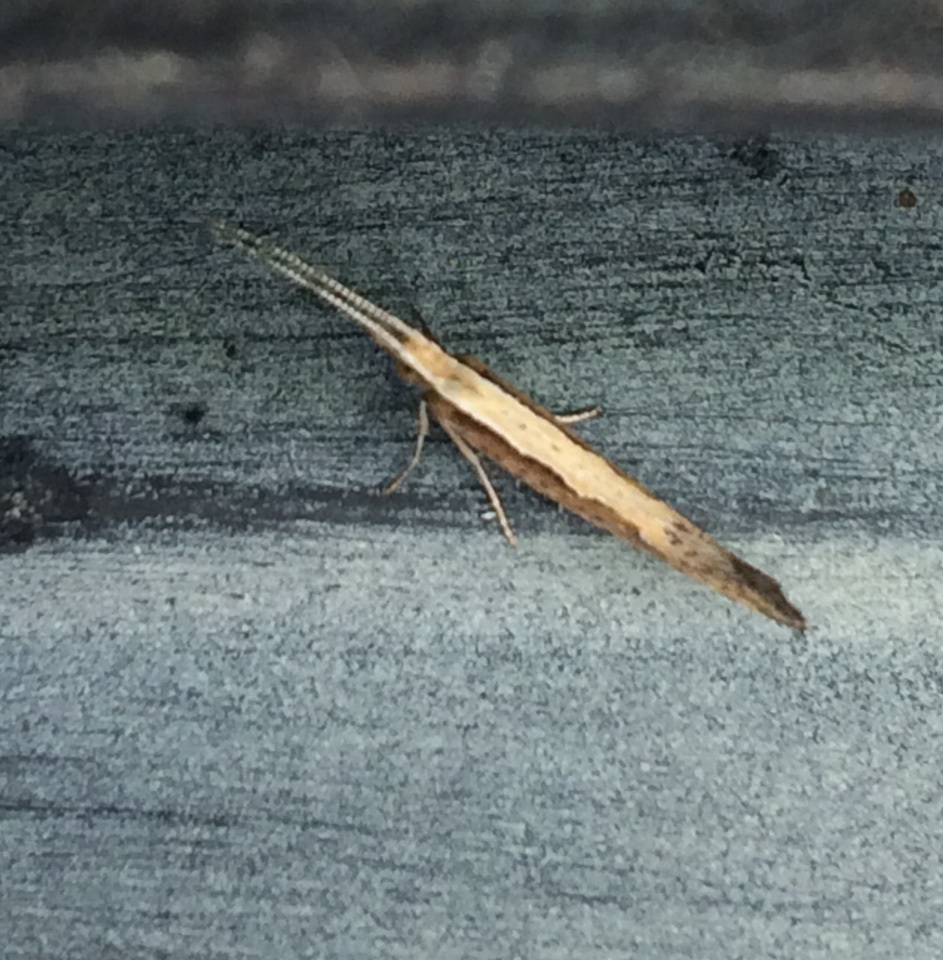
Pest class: diamondback_moth